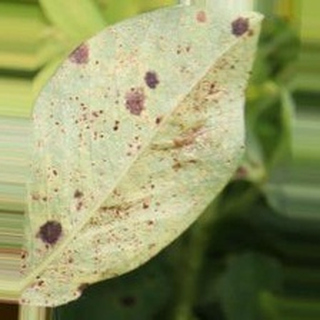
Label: groundnut_rust